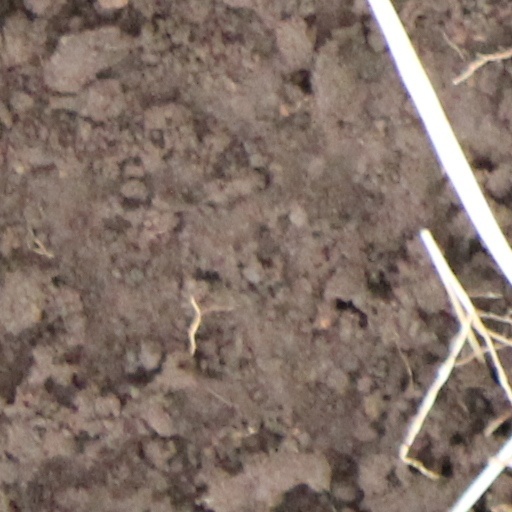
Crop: wheat